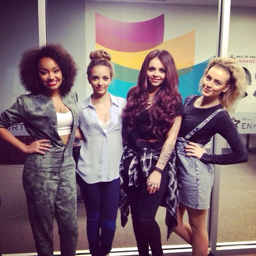
wallpaper containing a well dressed person titled the girls a few days ago